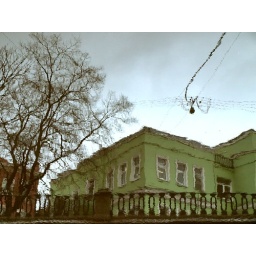
Griboyedov canal, near the bridge of four lions